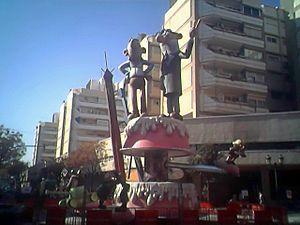
Mortadel et Filémon est une série de bandes dessinées réalisée par l'auteur espagnol Francisco Ibáñez. Mortadel & Filémon a été prépublié pour la première fois en 1958 dans l'hebdomadaire pour enfant Pulgarcito.